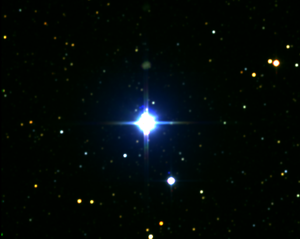
Acrux est l'étoile la plus brillante de la constellation de la Croix du Sud, et la douzième ou treizième étoile la plus brillante du ciel nocturne, quasiment à égalité avec Alpha Aquilae, avec une magnitude visuelle de 0,77. Elle correspond au bas de la croix. La ligne qu'elle forme avec Gamma Crucis permet de trouver l'emplacement du pôle sud céleste en prolongeant celle-ci vers de 4,5 fois la distance Acrux-Gacrux du côté d'Acrux. Elle est située à proximité du Sac à Charbon, situé immédiatement à sa gauche quand la ligne Acrux-Gacrux va de bas en haut.